Stanisław Żółkiewski

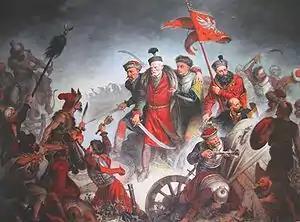
Death of Stanisław Żółkiewski with his confessor, Father Szymon Wybierski, Battle of Cecora (1620), painting by Walery Eljasz Radzikowski

Żółkiewski's popularity waned in the latter years of his career. He was accused of not supporting Samuel Korecki during the battle of Sasowy Róg in 1616, of signing the Treaty of Jaruga (Busza) in 1617 which relinquished influence in some borderlands to Moldova and the Ottoman Empire; and of failing to stop the Tatars at the battle of Orynin in 1618. But in 1618 he finally received his coveted buława of the Grand Crown Hetman, and shortly afterwards the office of Grand Crown Chancellor. He was thus for a brief period the most powerful individual in the Commonwealth after the king, a position he reached not through wealth or family but by military achievement and reputation.